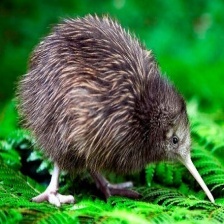
Species: KIWI
Scientific name: APTERYX